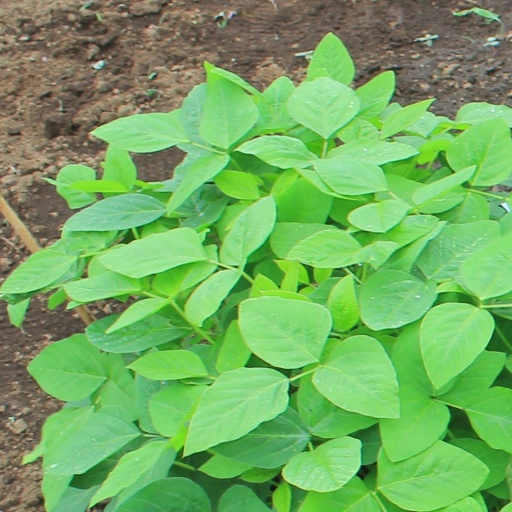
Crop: soybean